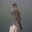
Label: bird